Gottfried Wilhelm Leibniz

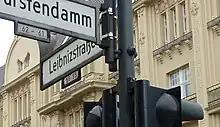
Leibnizstrasse street in Berlin

Leibniz's best known contribution to metaphysics is his theory of monads, as exposited in "Monadologie". He proposes his theory that the universe is made of an infinite number of simple substances known as monads. Monads can also be compared to the corpuscles of the mechanical philosophy of René Descartes and others. These simple substances or monads are the "ultimate units of existence in nature". Monads have no parts but still exist by the qualities that they have. These qualities are continuously changing over time, and each monad is unique. They are also not affected by time and are subject to only creation and annihilation. Monads are centers of force; substance is force, while space, matter, and motion are merely phenomenal. He argued, against Newton, that space, time, and motion are completely relative: "As for my own opinion, I have said more than once, that I hold space to be something merely relative, as time is, that I hold it to be an order of coexistences, as time is an order of successions." Einstein, who called himself a "Leibnizian", wrote in the introduction to Max Jammer's book "Concepts of Space" that Leibnizianism was superior to Newtonianism, and his ideas would have dominated over Newton's had it not been for the poor technological tools of the time; Joseph Agassi argues that Leibniz paved the way for Einstein's theory of relativity.